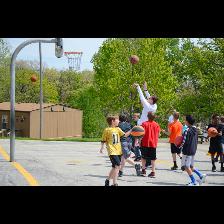
Label: Human